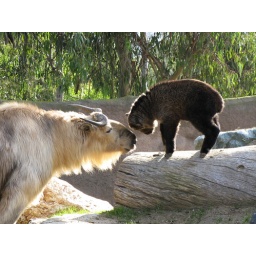
This little fellow was super cute, jumping around like some mountain goat.